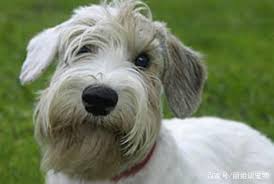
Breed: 211-n000058-Sealyham_terrier